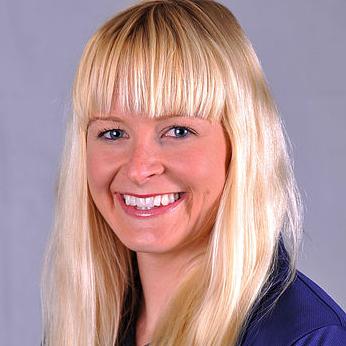
Age: 25